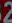
Number: 2